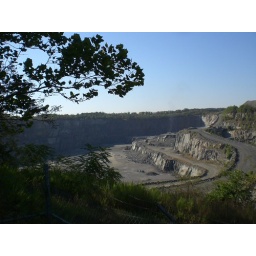
Stone Quary near the WandOD bike train 2008